Wildwood, Saskatoon

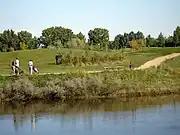
Wildwood Golf Course

Wildwood exists within the federal electoral district of Saskatoon—Grasswood. It is currently represented by Kevin Waugh of the Conservative Party of Canada, first elected in 2015.